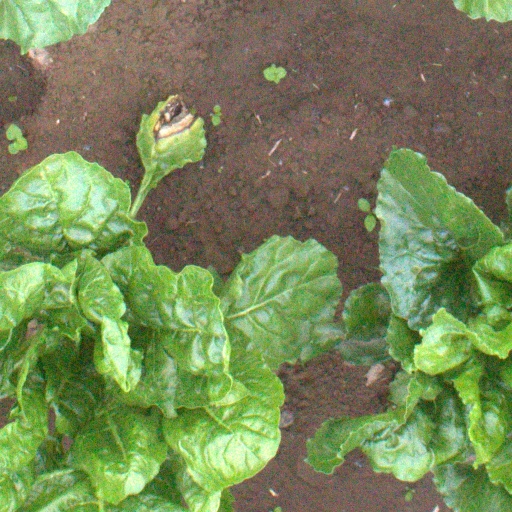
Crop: sugar beet